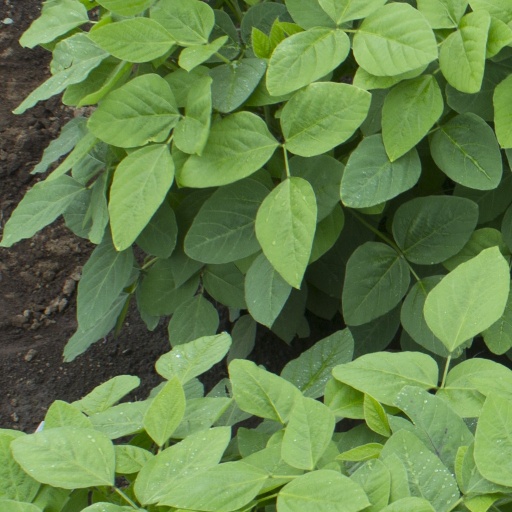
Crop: soybean